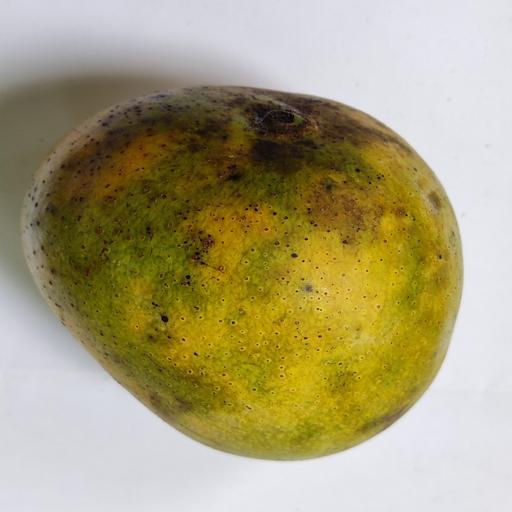
Crop type: Mango_Himsagar